History of the Philippines (1986–present)

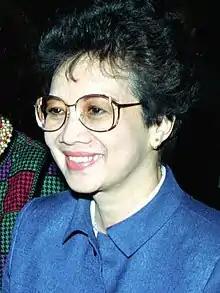
Corazon Aquino, President from 1986 to 1992

Progress was made in revitalizing democratic institutions and respect for civil liberties, but Aquino's administration was also viewed as weak and fractious, and a return to full political stability and economic development was hampered by several attempted coups staged by disaffected members of the Philippine military. Aquino privatized many of the utilities the government owned, such as water and electricity. This practice was viewed by many as Aquino catering to oligarchic as well U.S. interests, losing the government's power of regulation.